Church of St. Lambertus, Immerath

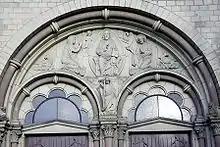
Romanesque relief on the main portal

The Church of St. Lambertus was a basilica built in the Romanesque Revival style, and it was constructed out of bricks decorated with tuff. Its façade had twin bell towers standing at around high, and it was the only church in the district of Heinsberg having that form. The towers contained two bells which were added in 1955, and the original bells from the old church: the "Lambertusglocke" dated 1496, and the "Marienglocke" dated 1512.